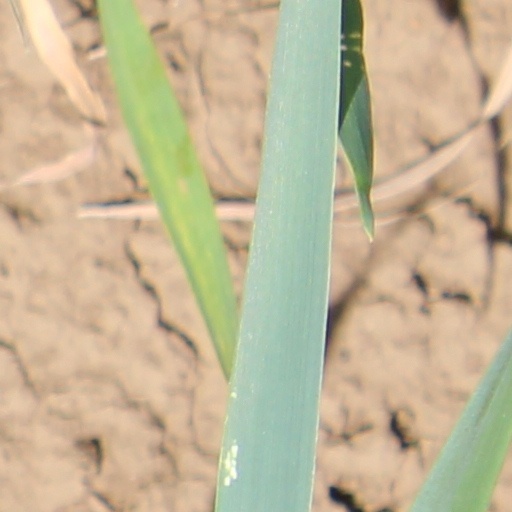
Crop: wheat